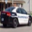
Label: automobile